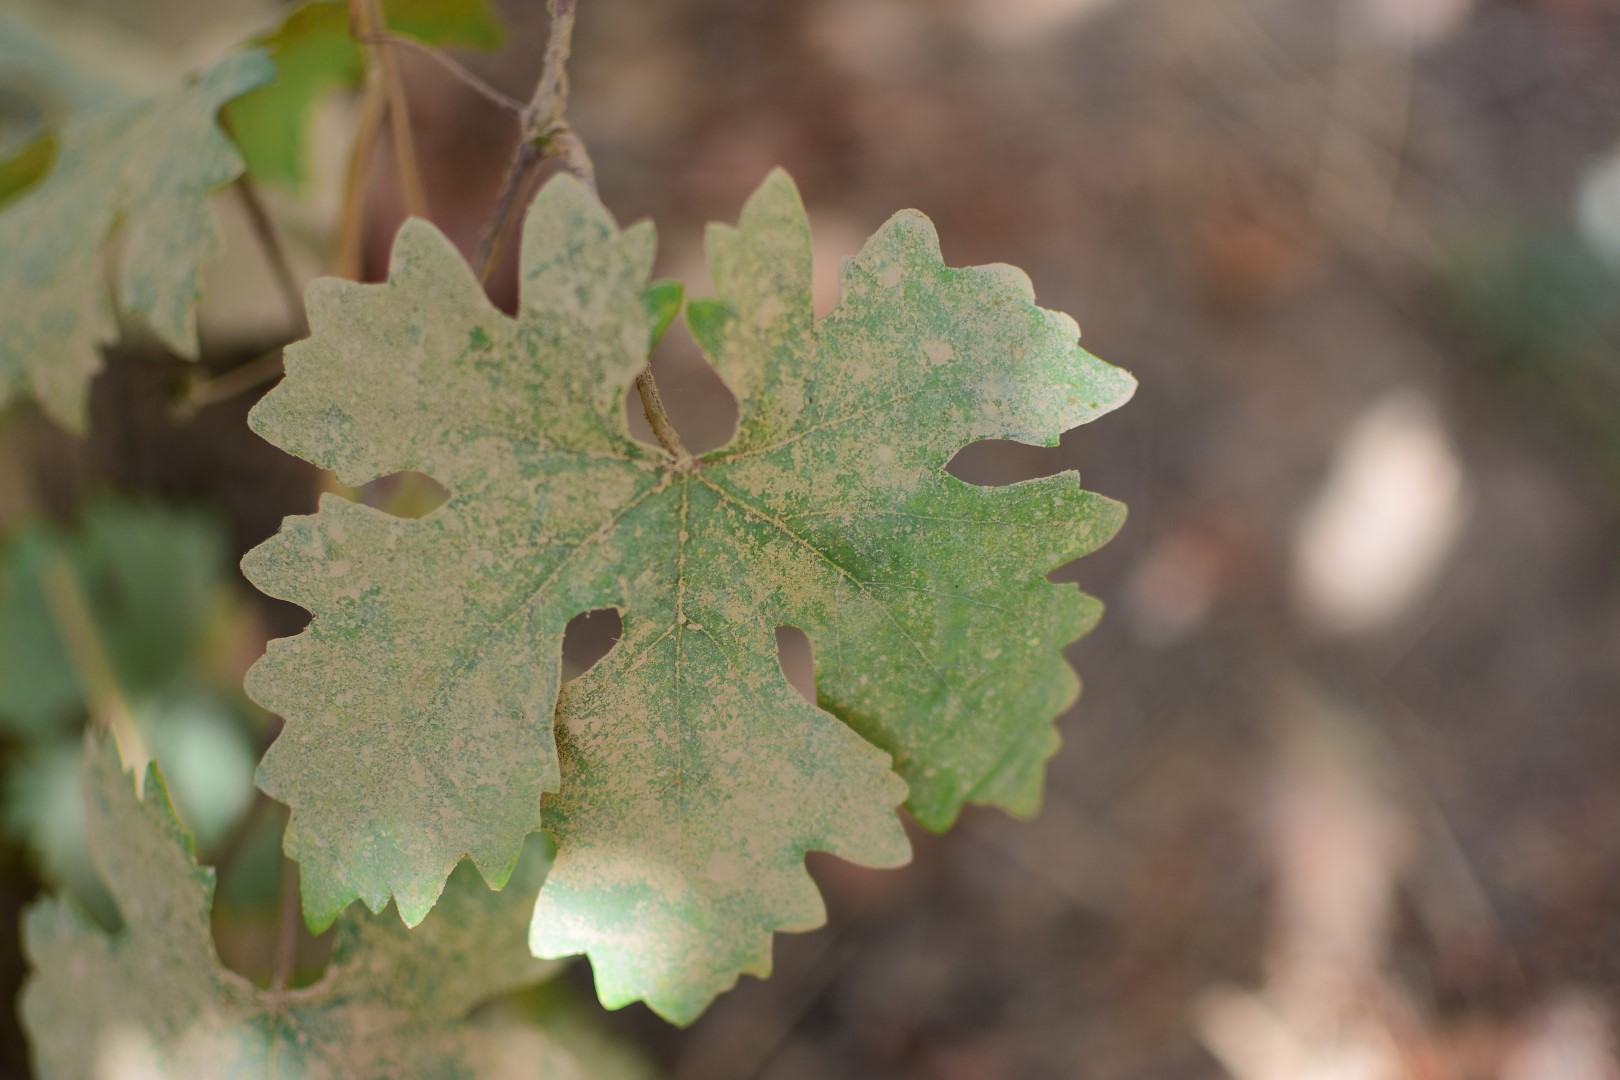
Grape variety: Shdah